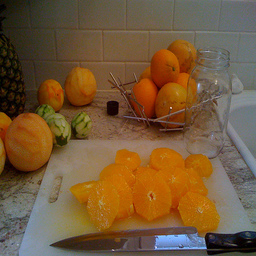
Label: peels